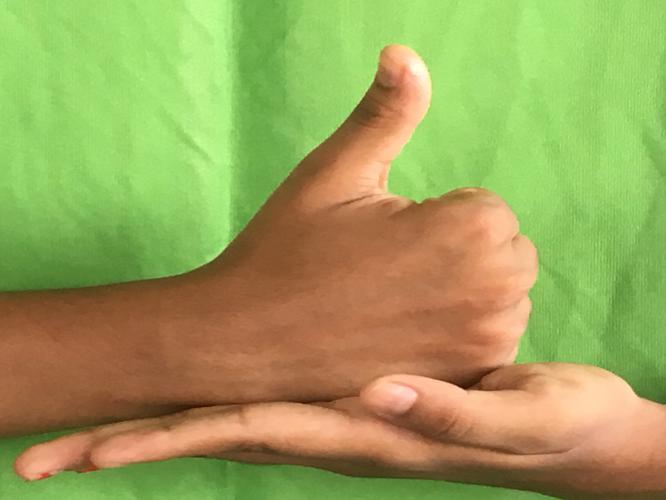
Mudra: Shivalinga
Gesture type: double_hand